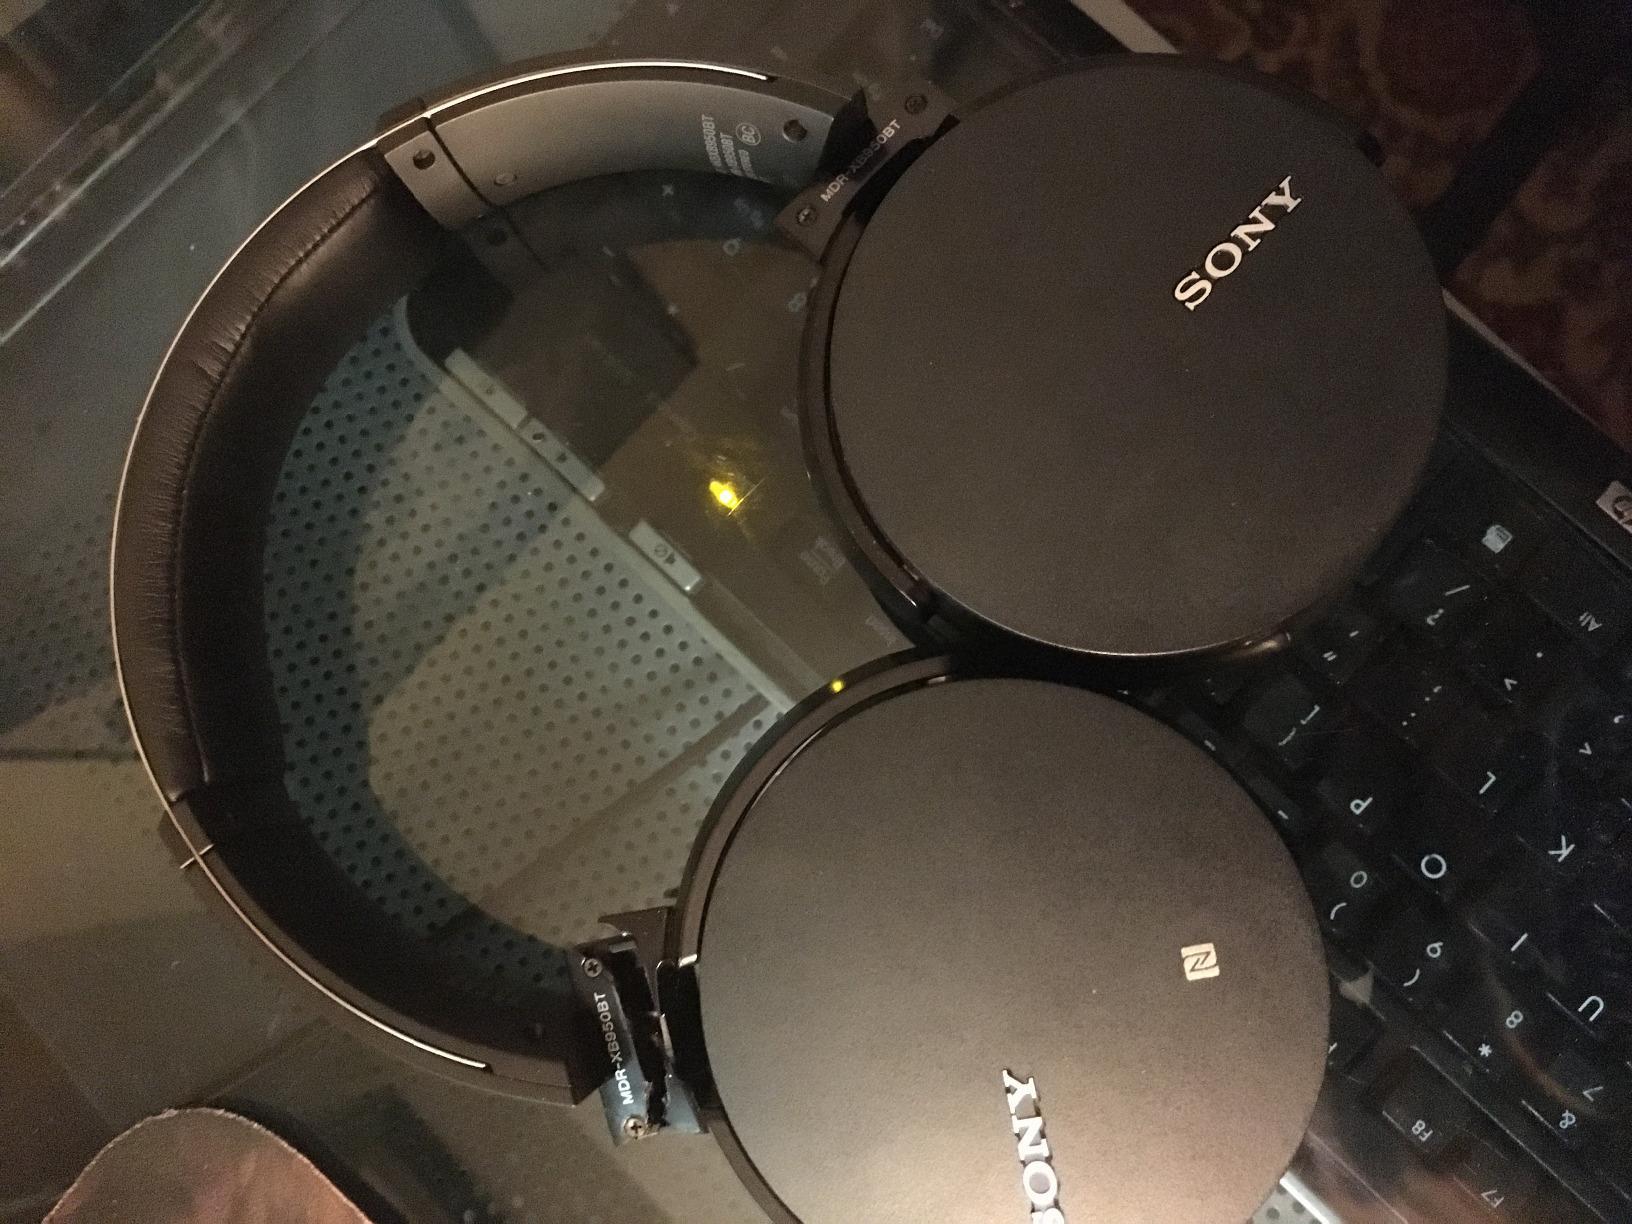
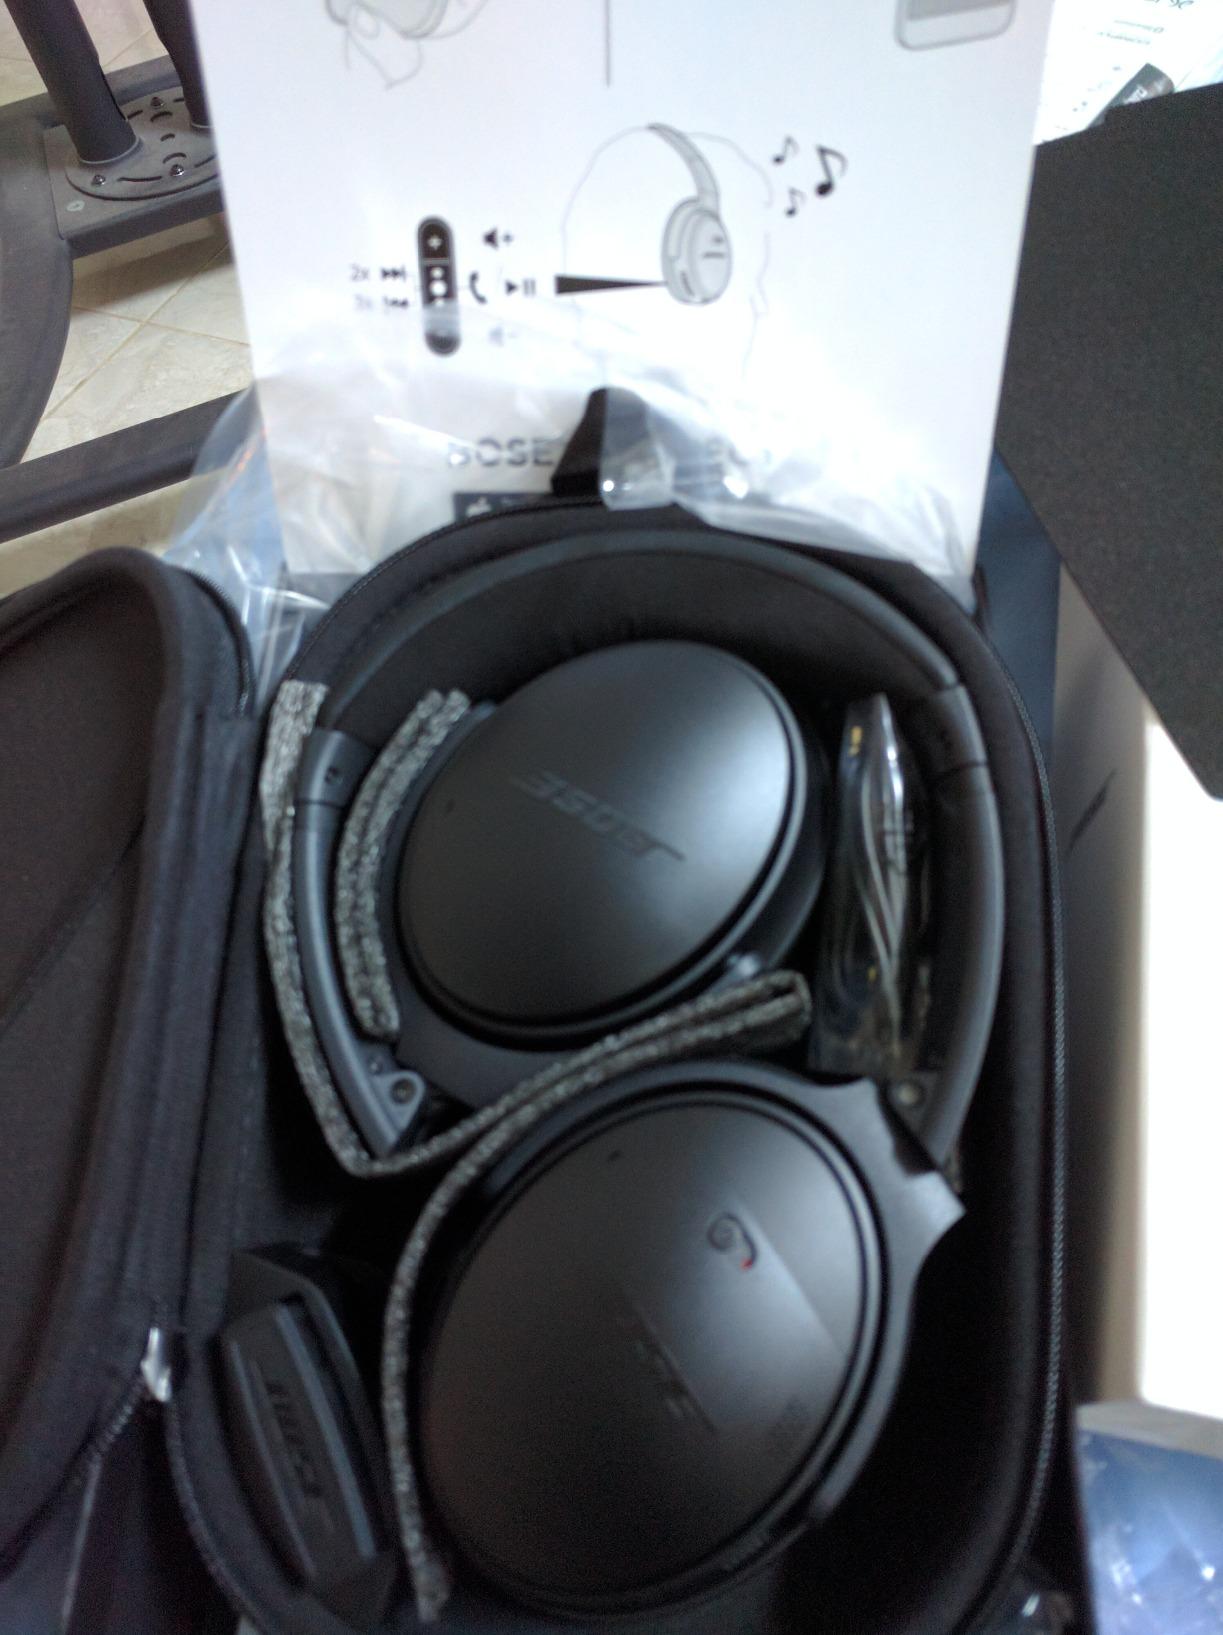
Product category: headphones
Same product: no